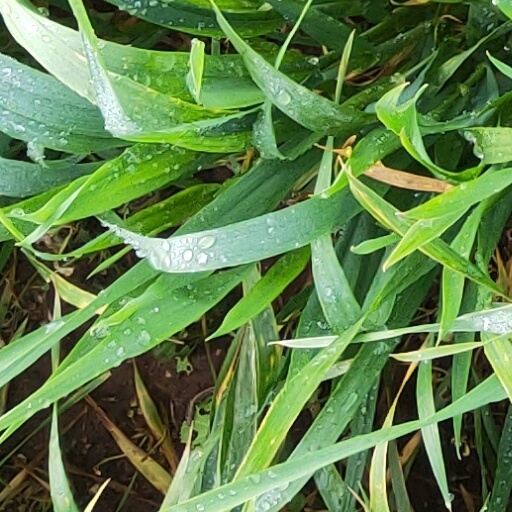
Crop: wheat